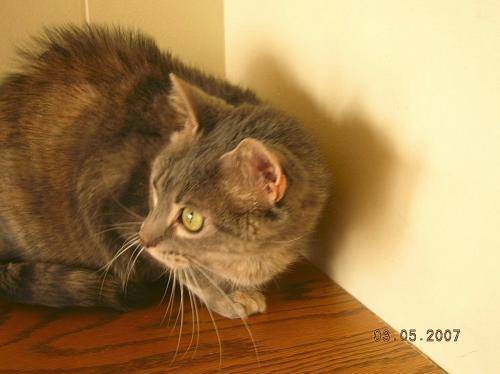
Label: cat